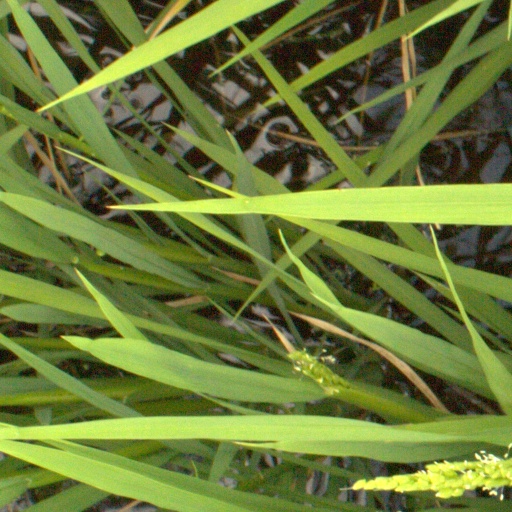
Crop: rice